Education in the Philippines

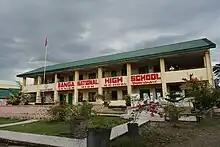
Banga National High School in Banga, South Cotabato

The defeat of Spain following the Spanish–American War led to the short-lived Philippine Independence movement, which established the First Philippine Republic. The schools maintained by Spain for over three centuries were closed briefly but reopened on August 29, 1898, by the Minister of the Interior. The "Instituto Burgos" (Burgos Institute), the "Academia Militar" (the country's first military academy), and the "Universidad Literaria de Filipinas" (Literary University of the Philippines) were established.